Therizinosauria

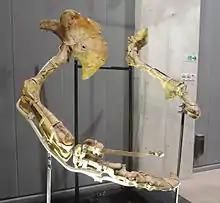
Forelimbs of "Therizinosaurus", specimen IGM 100/15 displayed at Nagoya City Science Museum

Therizinosaurs were long considered an enigmatic group, whose mosaic of features resembling those of various different dinosaur groups, and scarcity of their fossils, led to controversy over their evolutionary relationships for decades after their initial discovery. The first genus, "Therizinosaurus", was originally identified as a turtle when described from forelimb elements in 1954. Perle noted in 1979 that the "Segnosaurus" fossils were possibly representative of a new family of dinosaurs, which he tentatively classified as theropods (traditionally thought of as the "meat-eating" dinosaurs). He named the family Segnosauridae, with "Segnosaurus" as type genus and sole member. He distinguished Segnosauridae from the theropod families Deinocheiridae and Therizinosauridae (then only known from the genera "Deinocheirus" and "Therizinosaurus", both mainly represented by large forelimbs found in Mongolia) by features of their humeri and hand claws. Later in 1979, Barsbold and Perle found the pelvic features of segnosaurids and dromaeosaurids so different from those of "true" theropods that they should be separated into three taxa of the same rank, possibly at the level of infraorder within Saurischia (one of the two main divisions of dinosaurs, the other being Ornithischia).